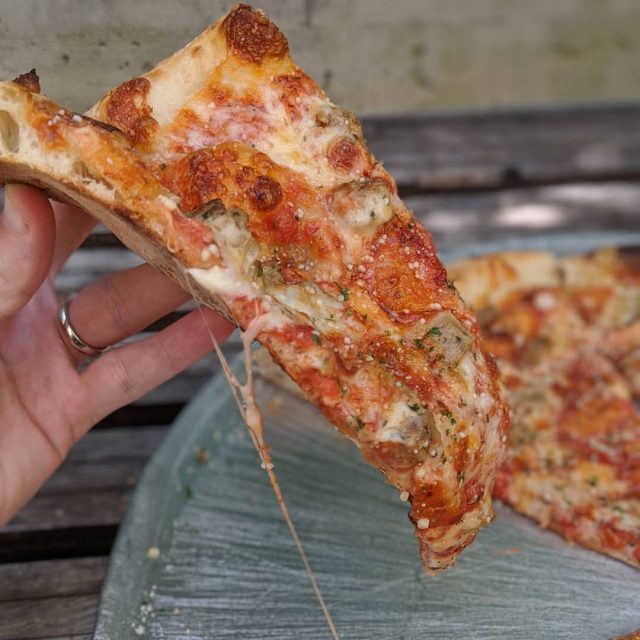
Dish: pizza